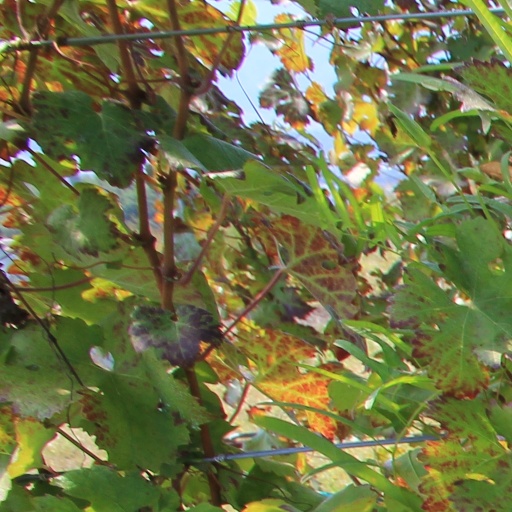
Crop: grape